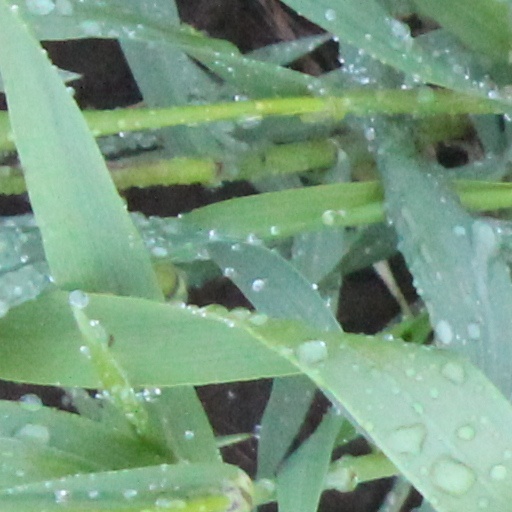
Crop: wheat